Uniforms and insignia of the Schutzstaffel

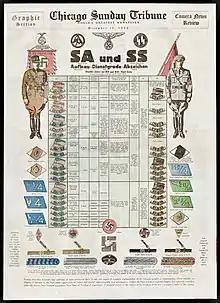
German poster showing uniforms and insignia of SS (to the right) and the "Sturmabteilung" (SA, to the left), published in English by the "Chicago Sunday Tribune" in 1933. The caption reads: "Putting masculine Germany into uniforms of types portrayed above is only one aspect of complete regimentation of the German people – a regimentation which includes reshaping of thought in the Nazi mold, suppression of rights, and control and censorship over newspapers."

Another result of the Stennes revolt was Hitler's recall of his old "Putsch" comrade Ernst Röhm from South America to take over the day-to-day running of the SA with the title of "SA-Stabschef". While Hitler thought that this would bind the SA more firmly to him, Röhm had other ambitions, including the conversion of the paramilitary "Sturmabteilung" into an army. With his expansions, promotions, and changes to the SA, a revision of the SA rank system was required although the uniforms and titles essentially stayed the same. The first major change was the addition of new ranks modeled on the original titles created in 1928 but with the addition of "senior" and "head" designators ("ober" and "haupt"): these were "Oberscharführer", "Obertruppführer," and "Sturmhauptführer". The new rank insignia were created by adding a silver stripe to the collar pips of the next-lower rank.